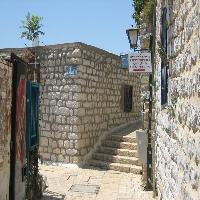
Weather: sun or clear